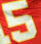
Number: 5